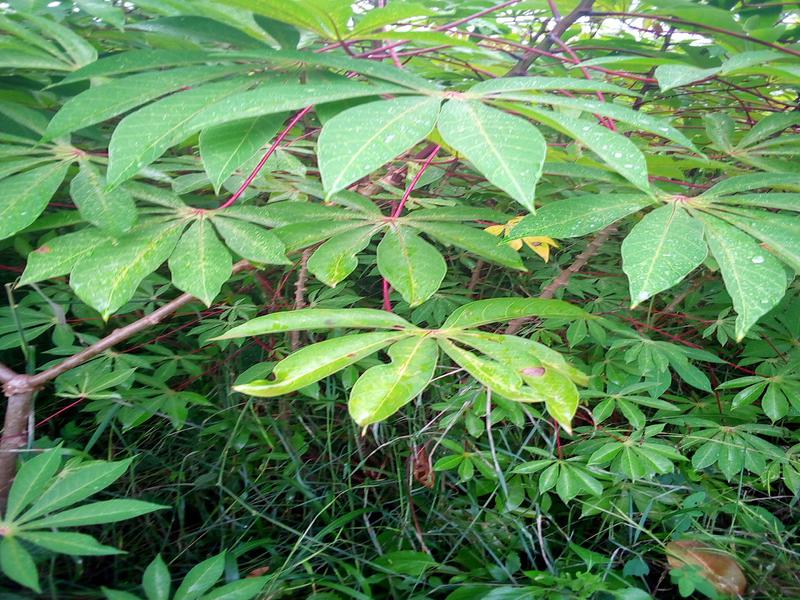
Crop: cassava
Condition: healthy